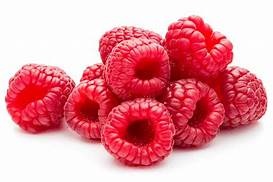
Label: raspberry